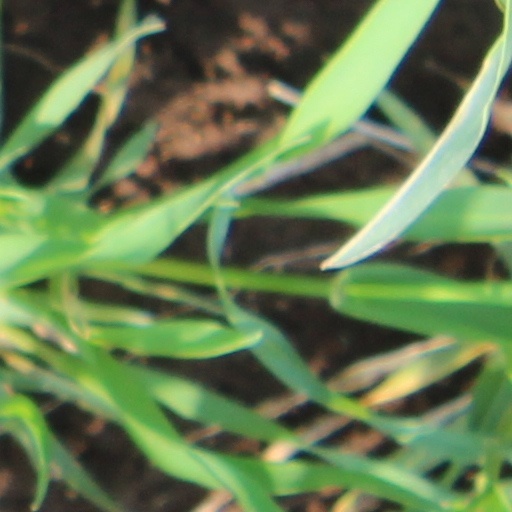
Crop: wheat